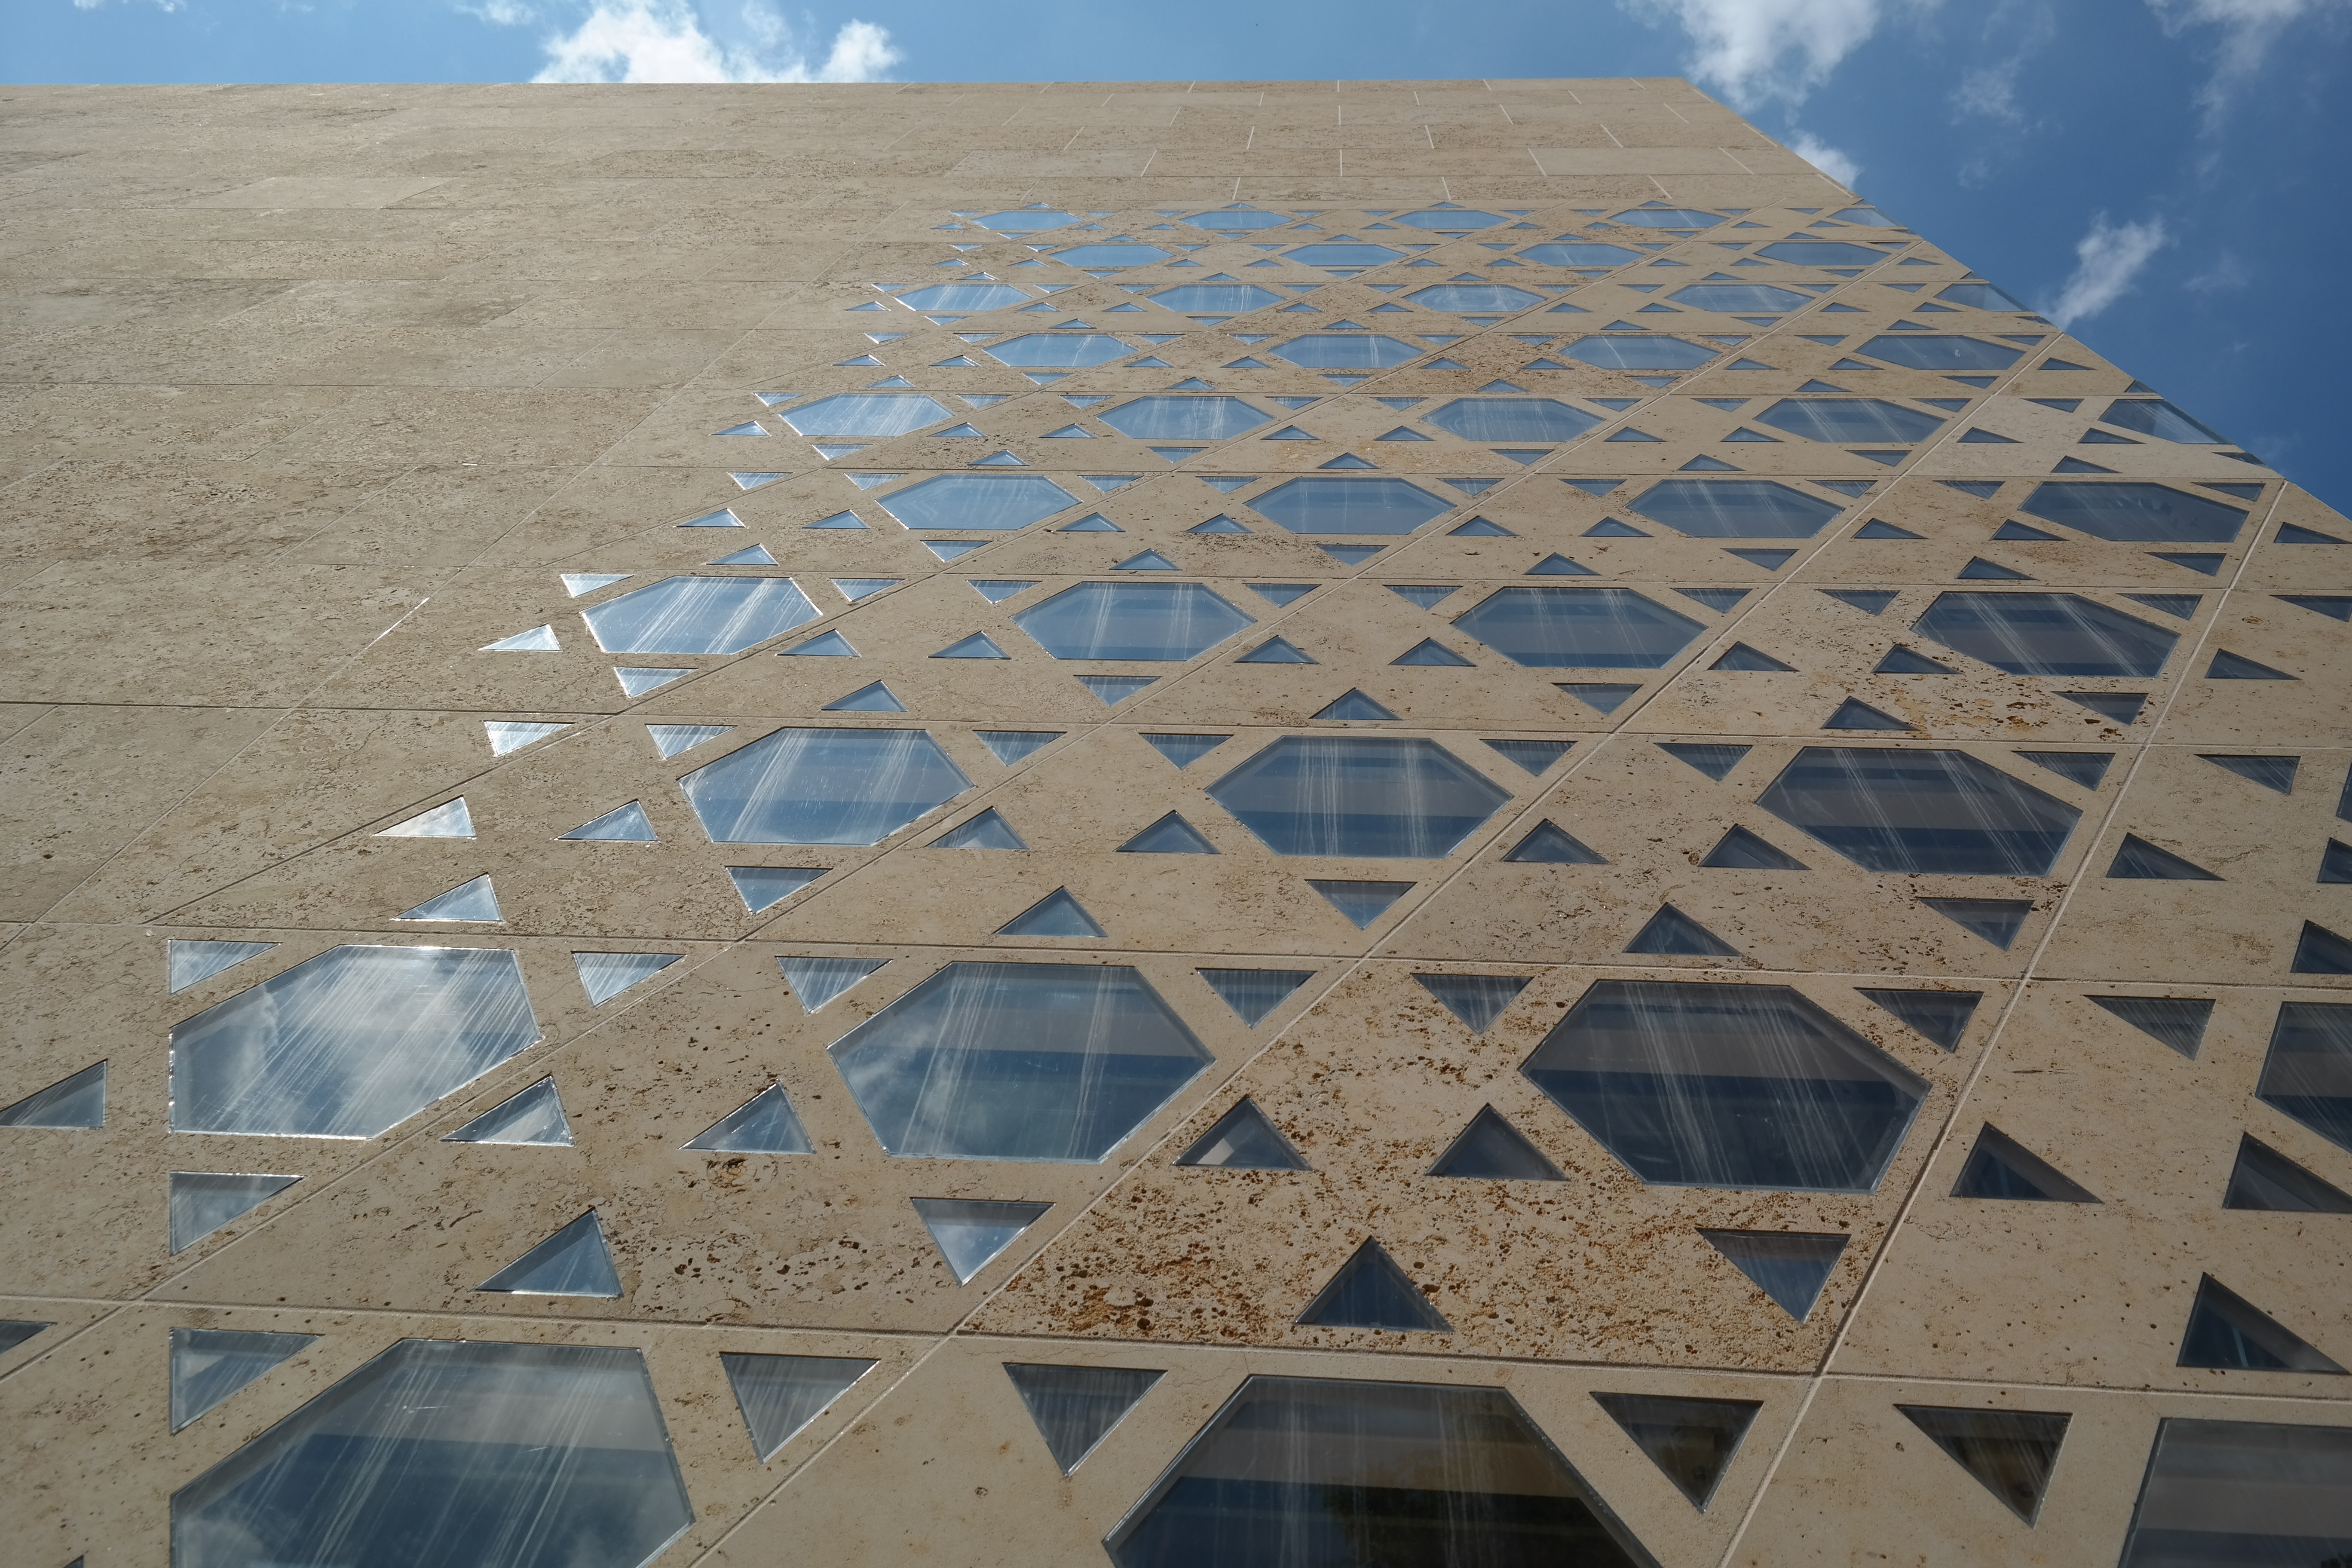
sand, architecture, floor, window, glass, roof, building, home, pattern, line, modern, material, artwork, art, library, symmetry, synagogue, kindergarten, shape, ulm, jewish, judaism, flooring, weinhof, road surface, youth centre, community hall, ulm synagogue, stars of david, irgw community center, mikvah, jerusalem window, jewish community center, community center, susanne gro, star of david motif